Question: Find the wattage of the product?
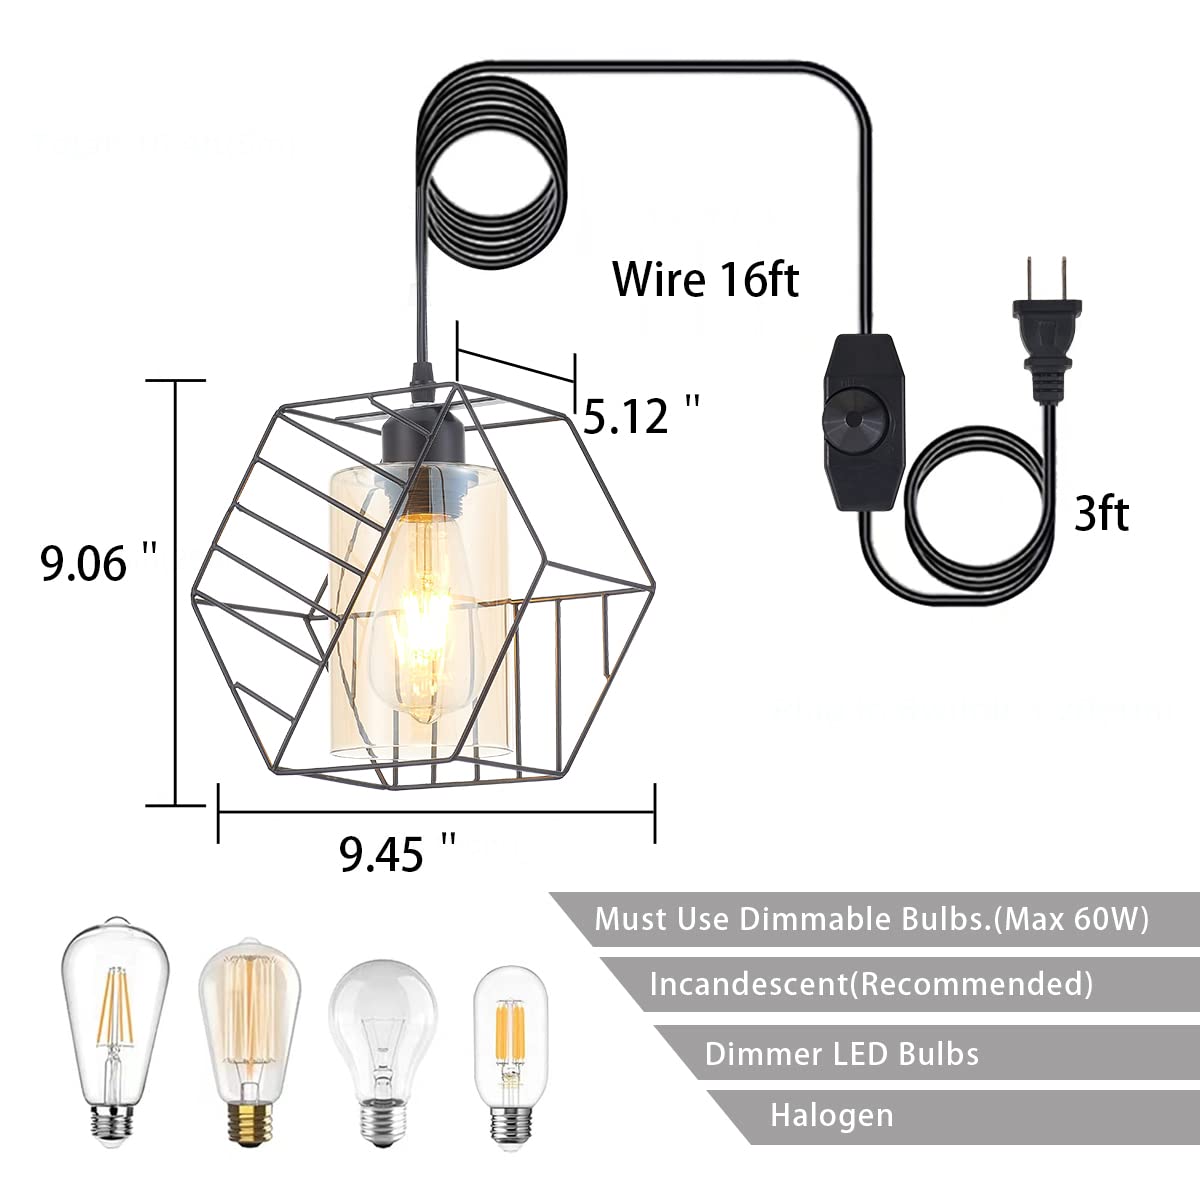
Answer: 60.0 watt